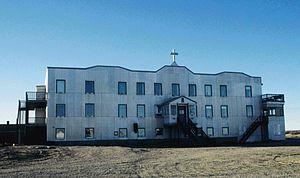
Chesterfield Inlet ou Igluligaarjuk en inuktitut est un hameau situé dans la région de Kivalliq au Nunavut sur la rive ouest de la baie d'Hudson à l'embouchure du passage Chesterfield. Igluligaarjuk est la plus vieille communauté du Nunavut.